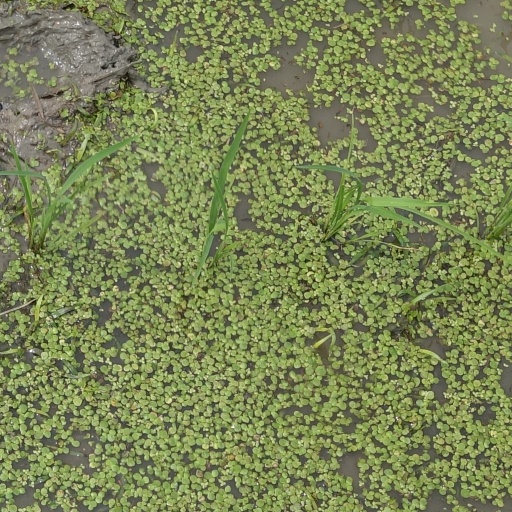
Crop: rice